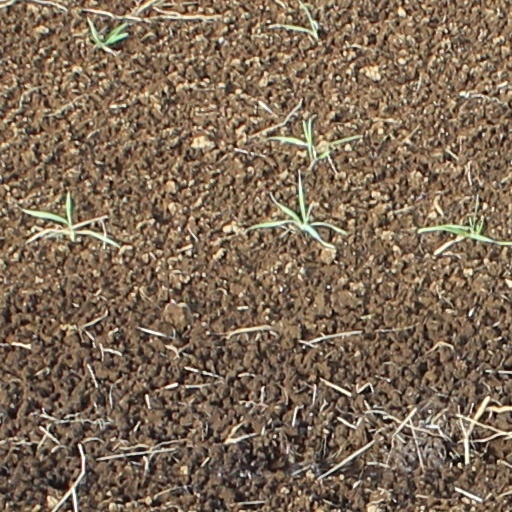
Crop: wheat